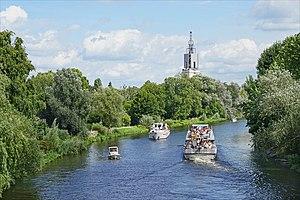
La Havel à Potsdam